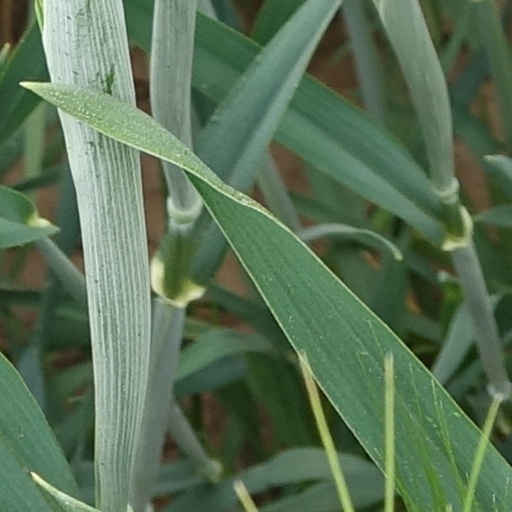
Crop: wheat